Pepper Lunch

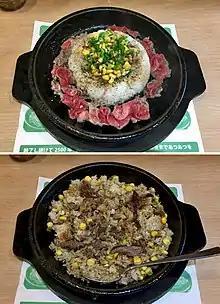
Beef Pepper Rice

Pepper Lunch is a subsidiary of Pepper Food Service Co., Ltd. The restaurant's Southeast Asian operations are formerly managed by Suntory F&B International (in Asia) and Former Oishii Group in Australia and the U.S. Since April 2023, Asia, Australia and U.S. restaurants are managed by Hotpalette.